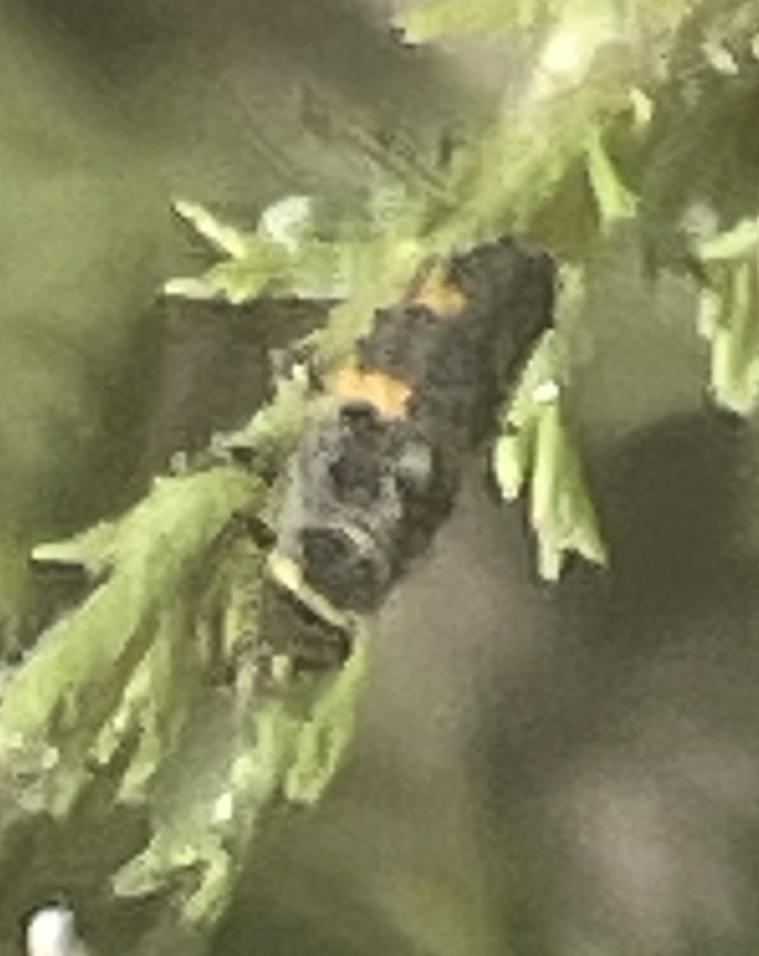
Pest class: predators